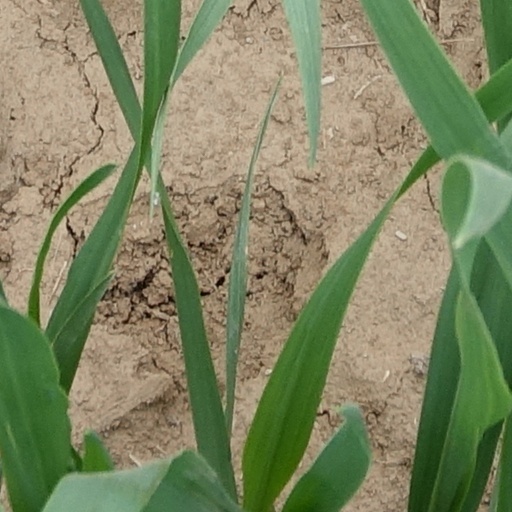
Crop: wheat